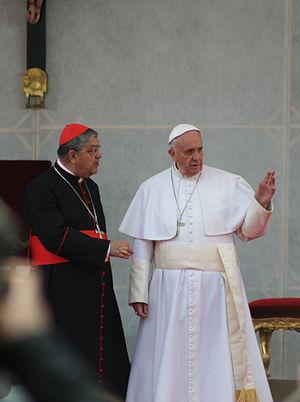
Visite du pape François à Naples le 21 mars 2015